Mateo Aimerich

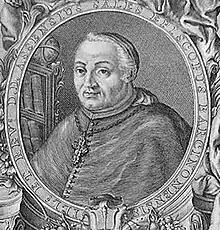
Mateo Aimerich

Mateo Aimerich (1715 – 1799) was a philologist born in Bordils, Province of Girona, Spain.